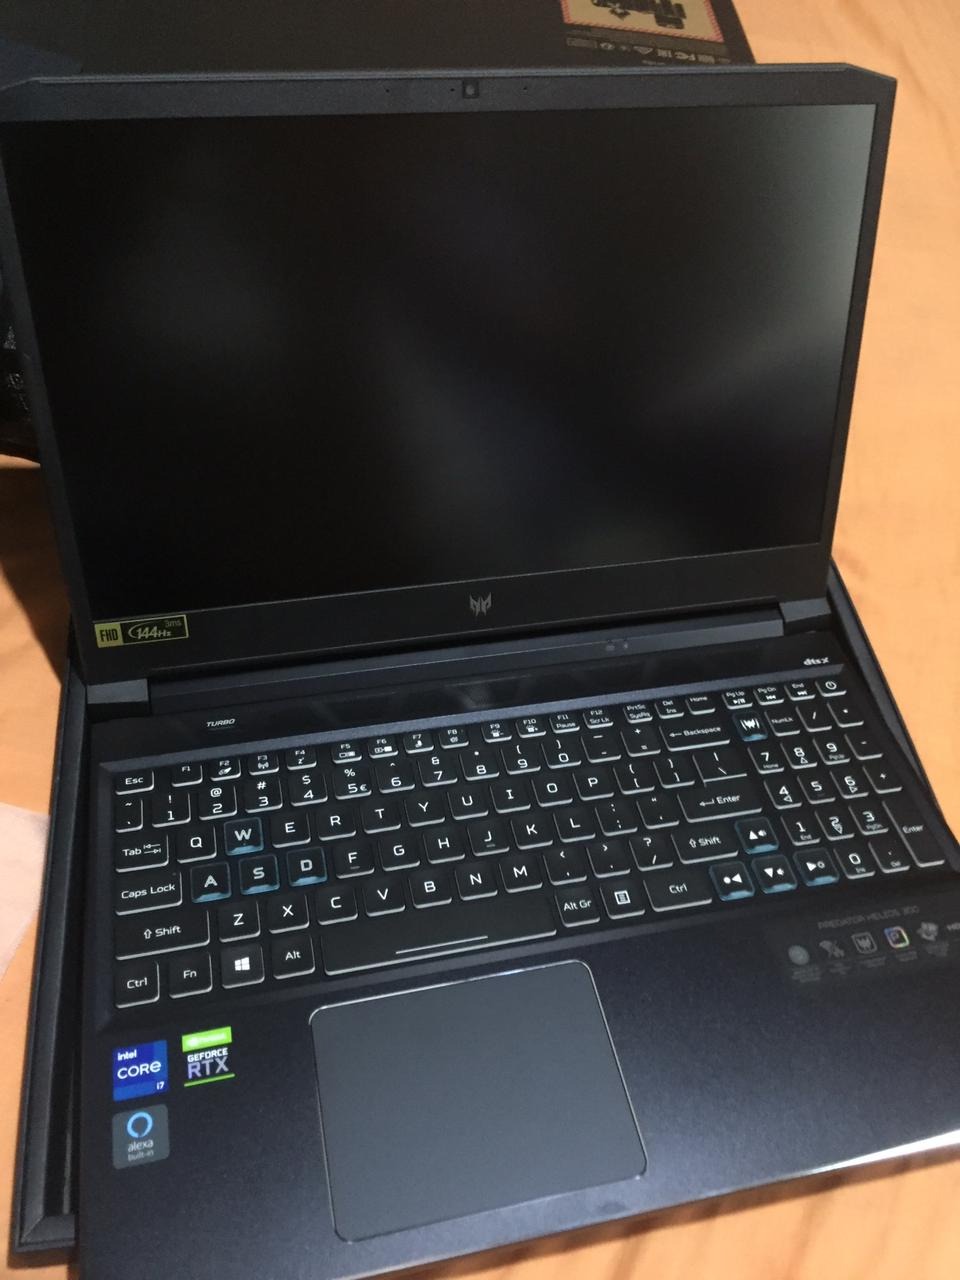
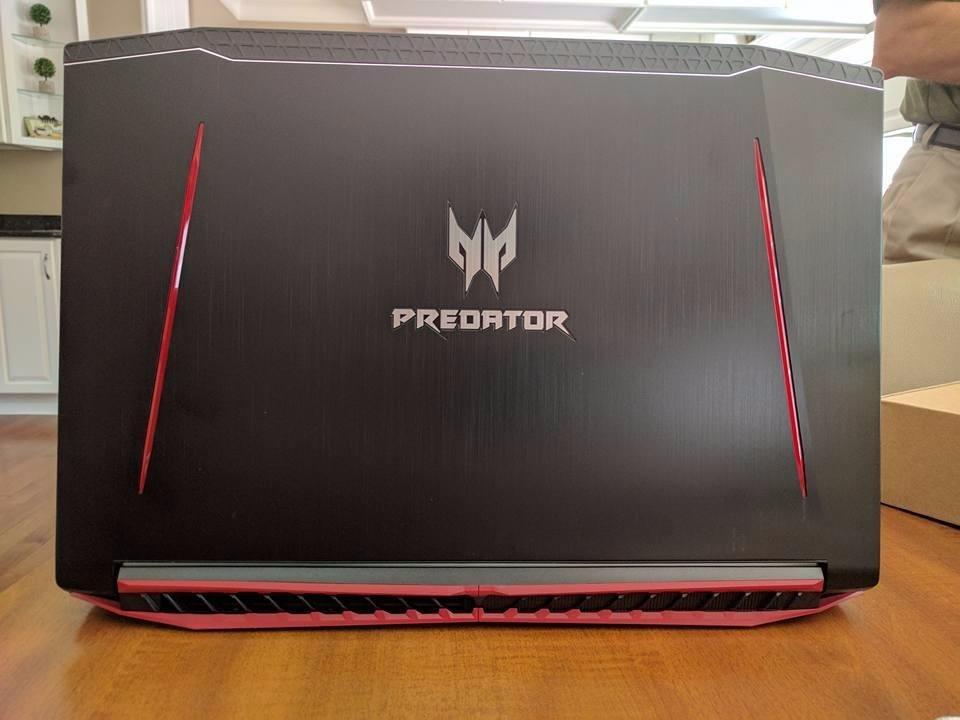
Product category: laptop
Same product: no